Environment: real
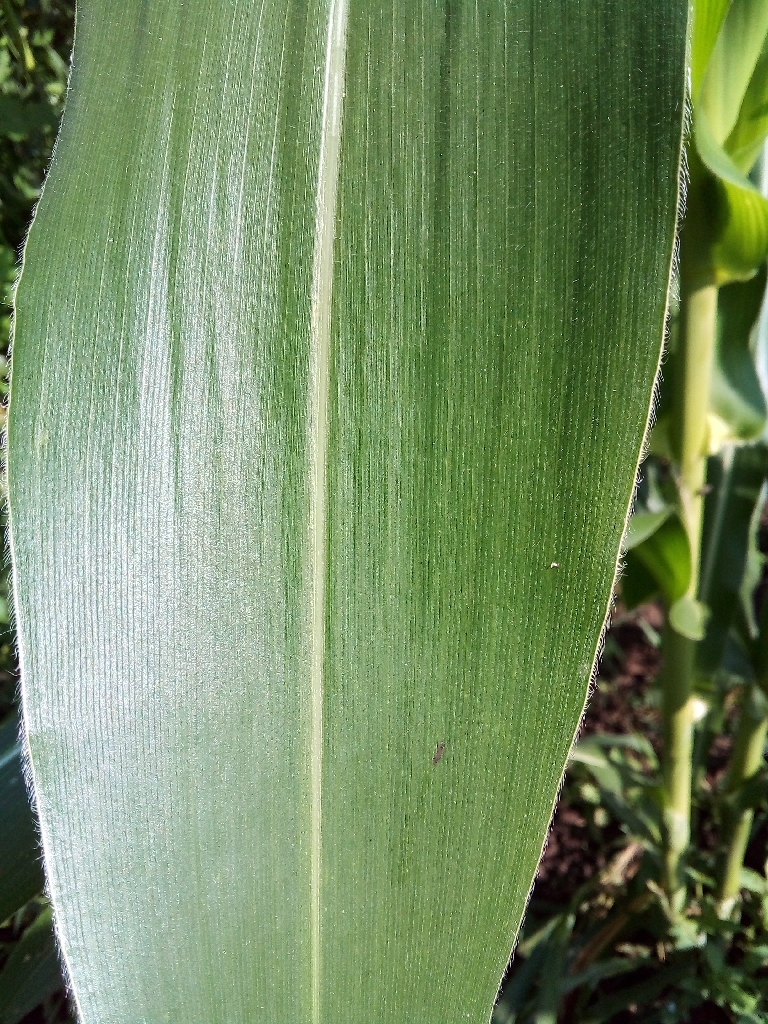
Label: healthy